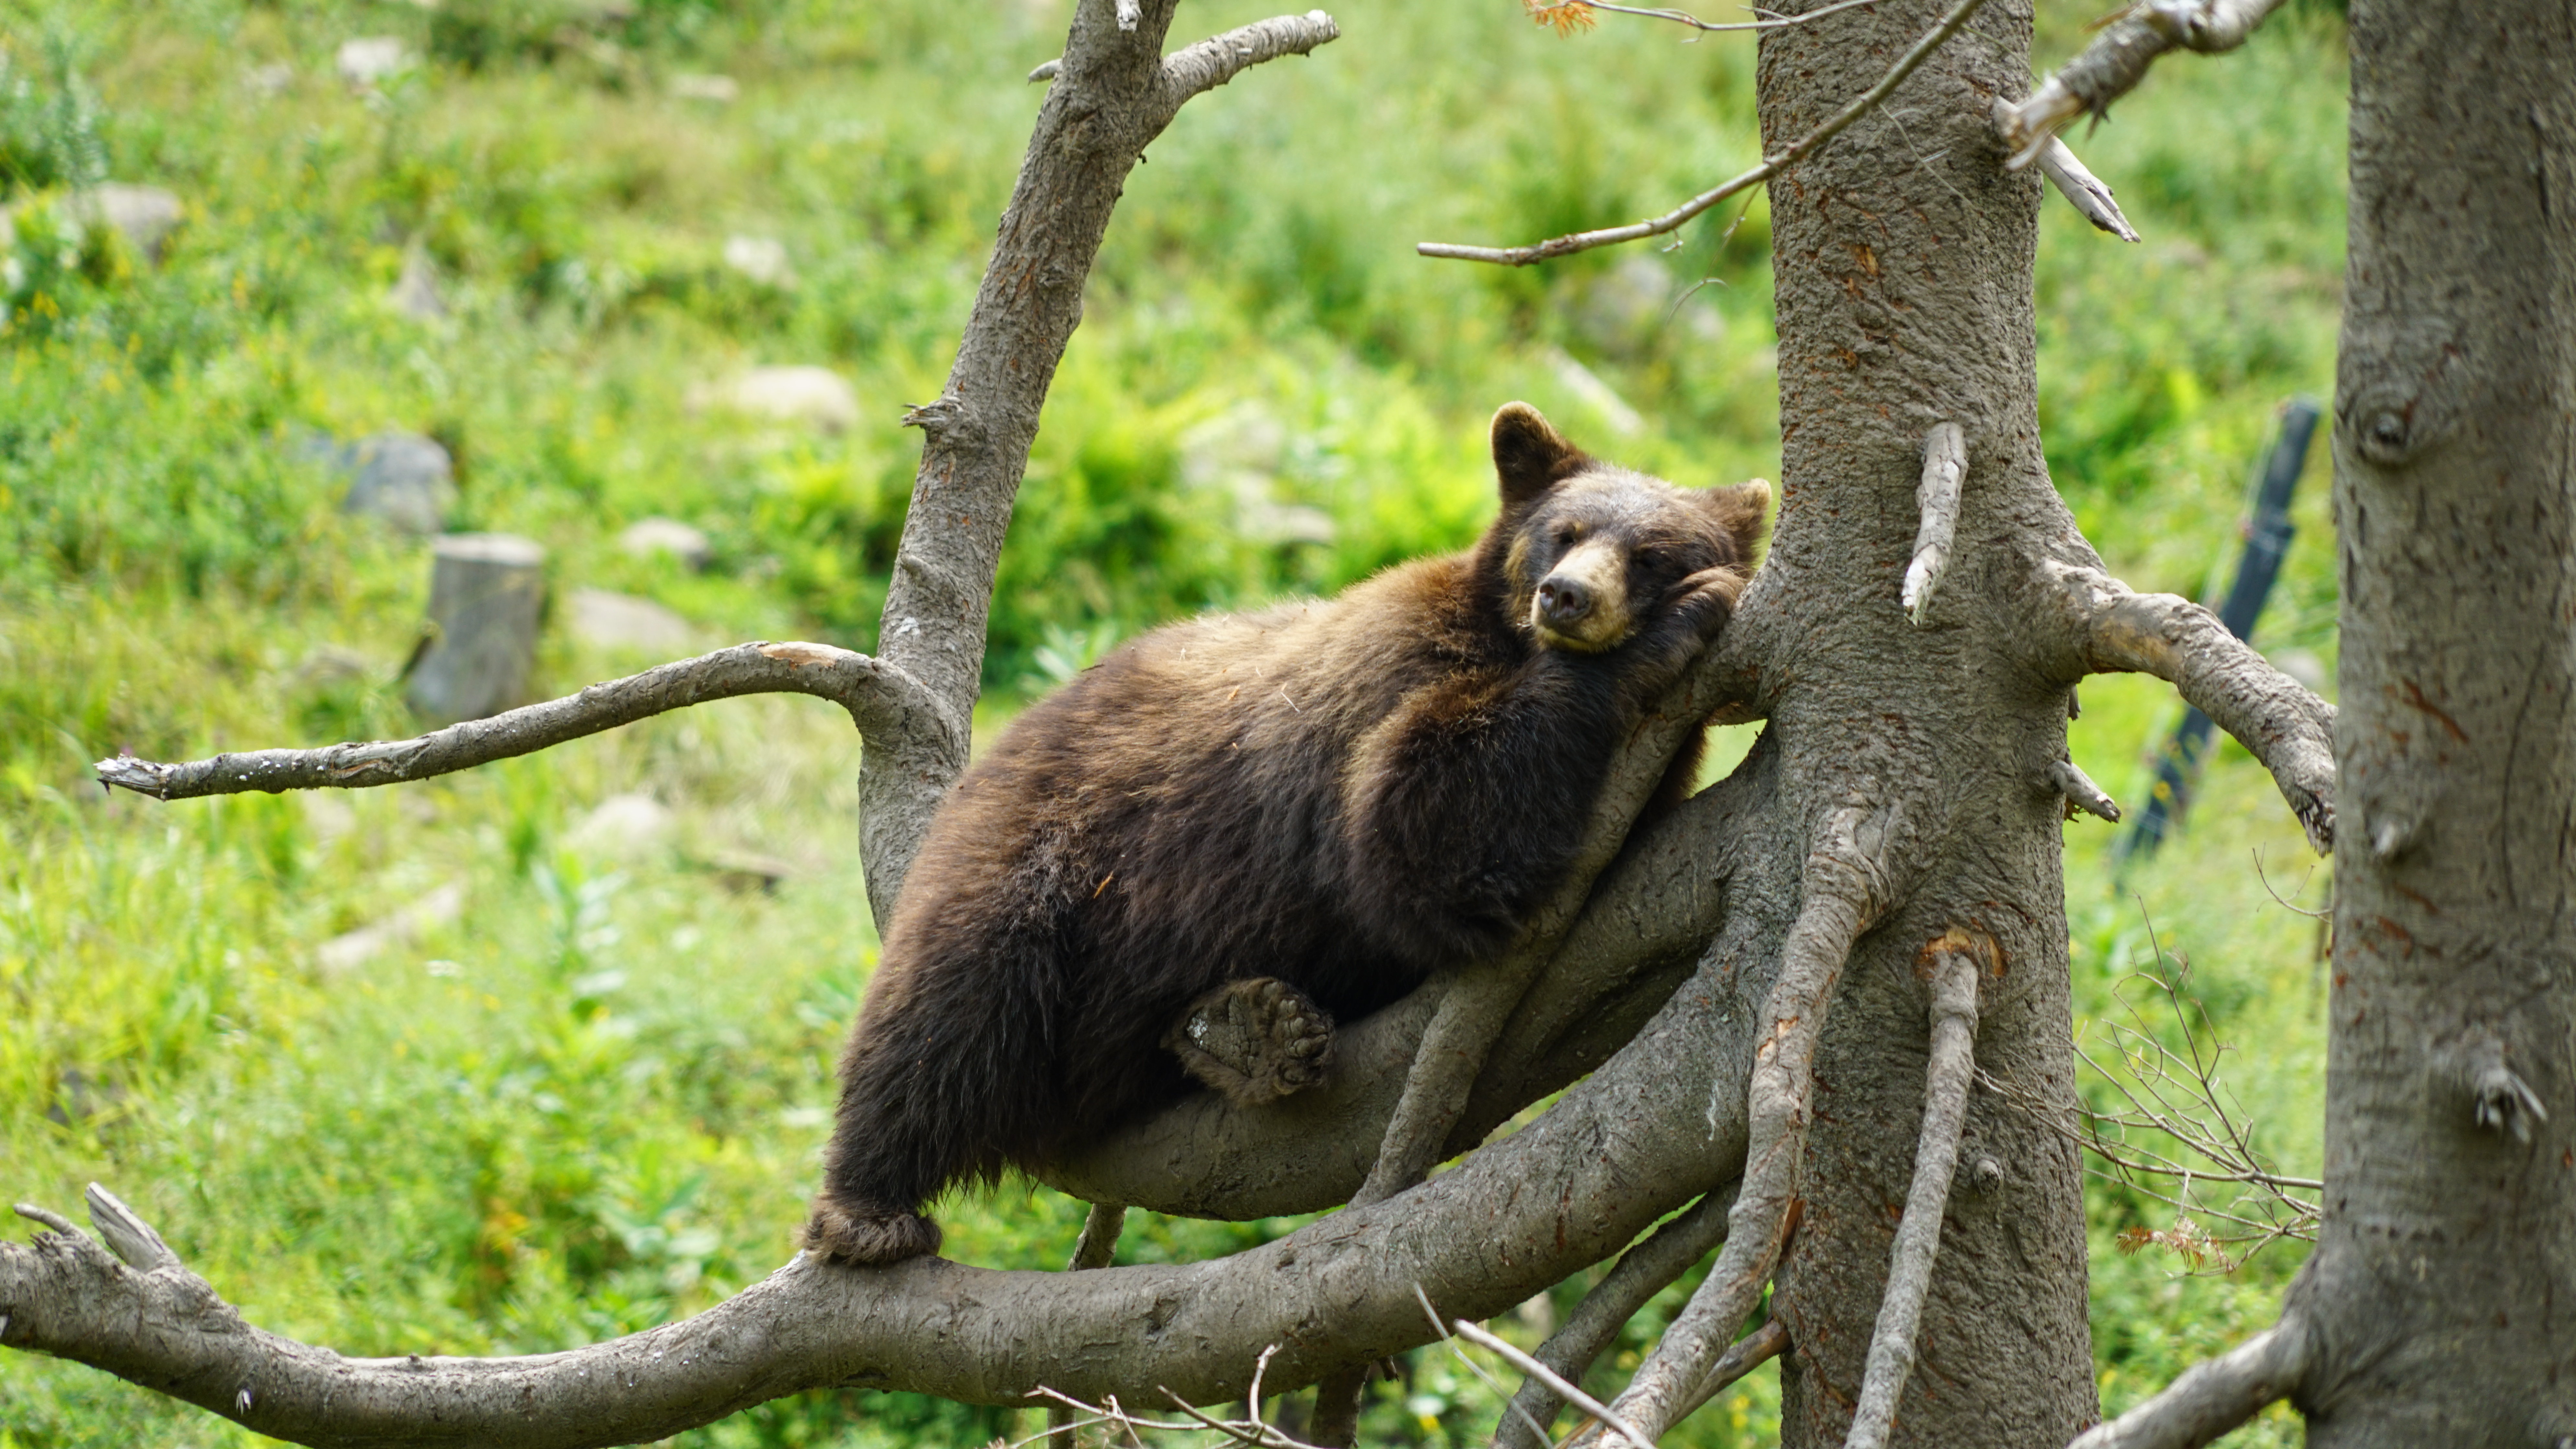
bear, cinnamon bear, mammal, animal, chilling, resting, wildlife, omnivorous, vertebrate, nature reserve, terrestrial animal, national park, tree, branch, plant, zoo